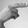
ASL letter: H